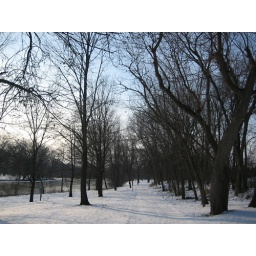
Fox river bike trail in winter.